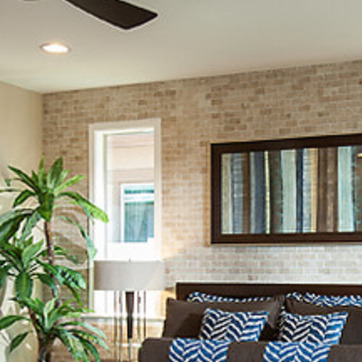
Material: brick